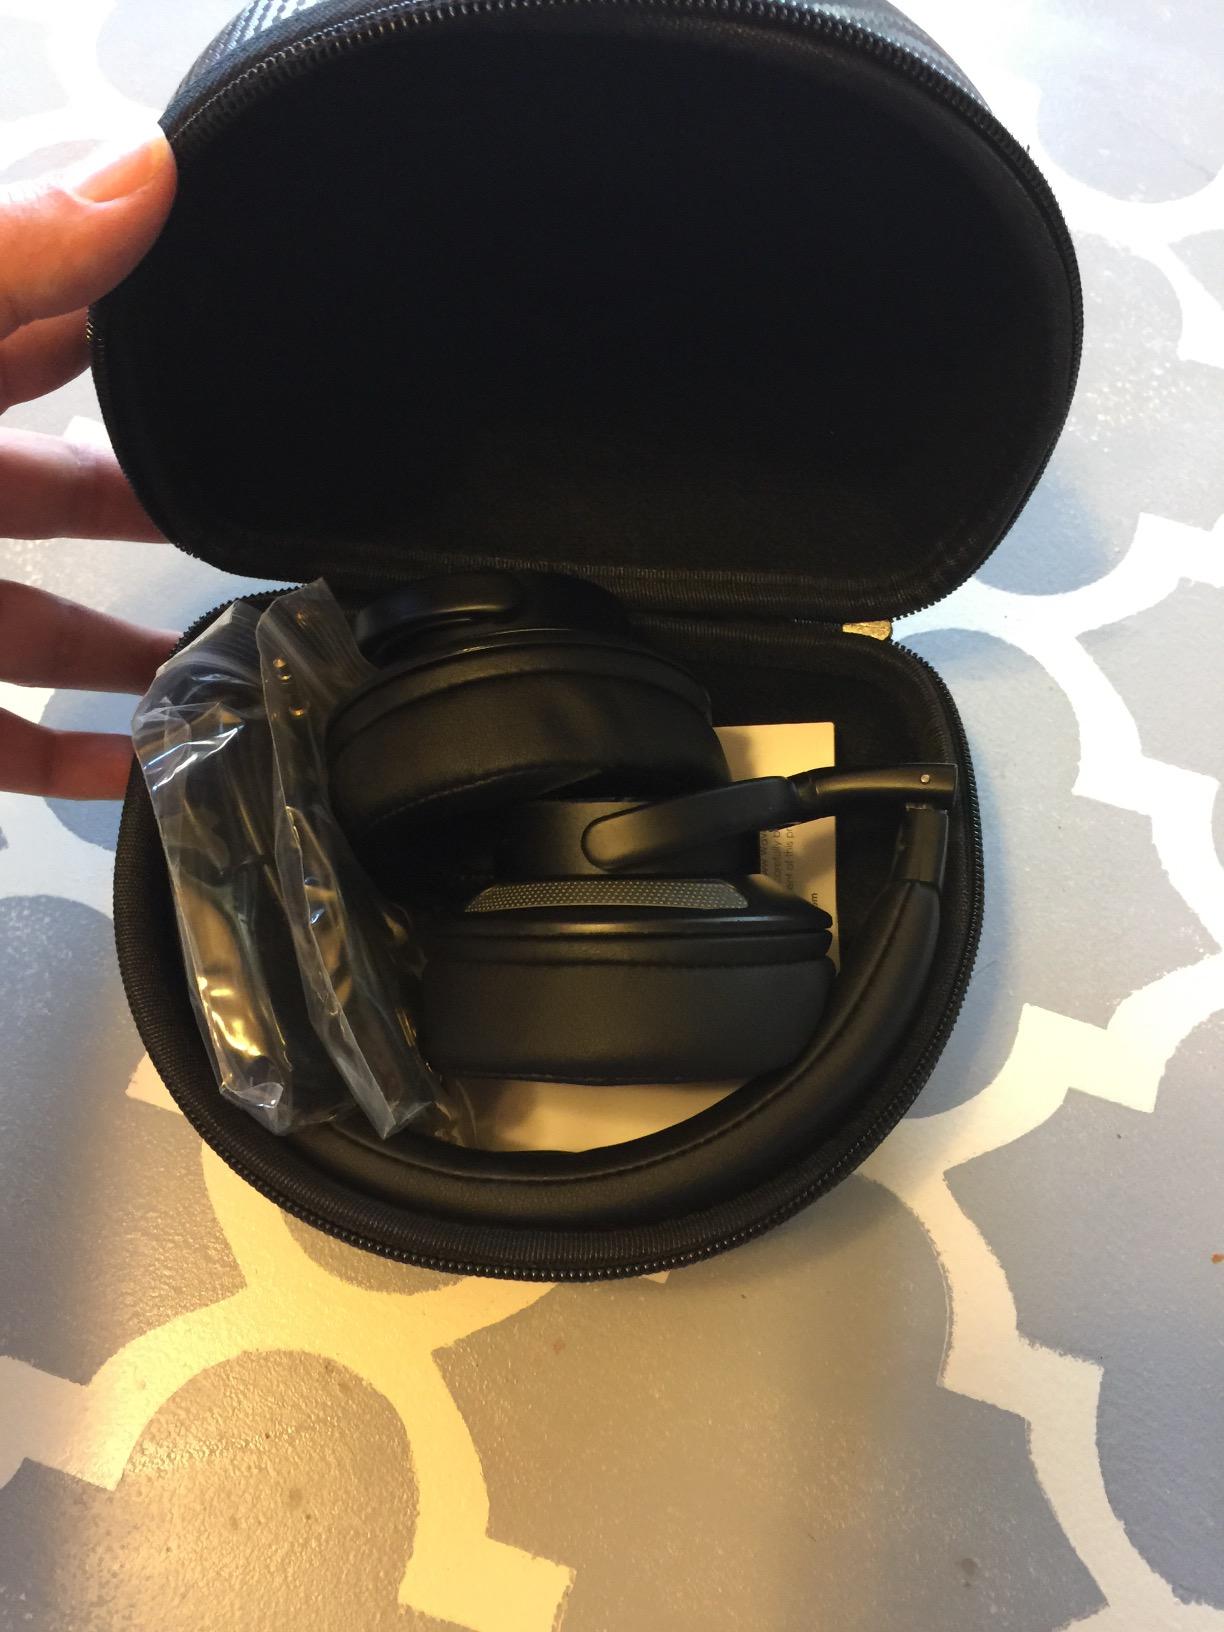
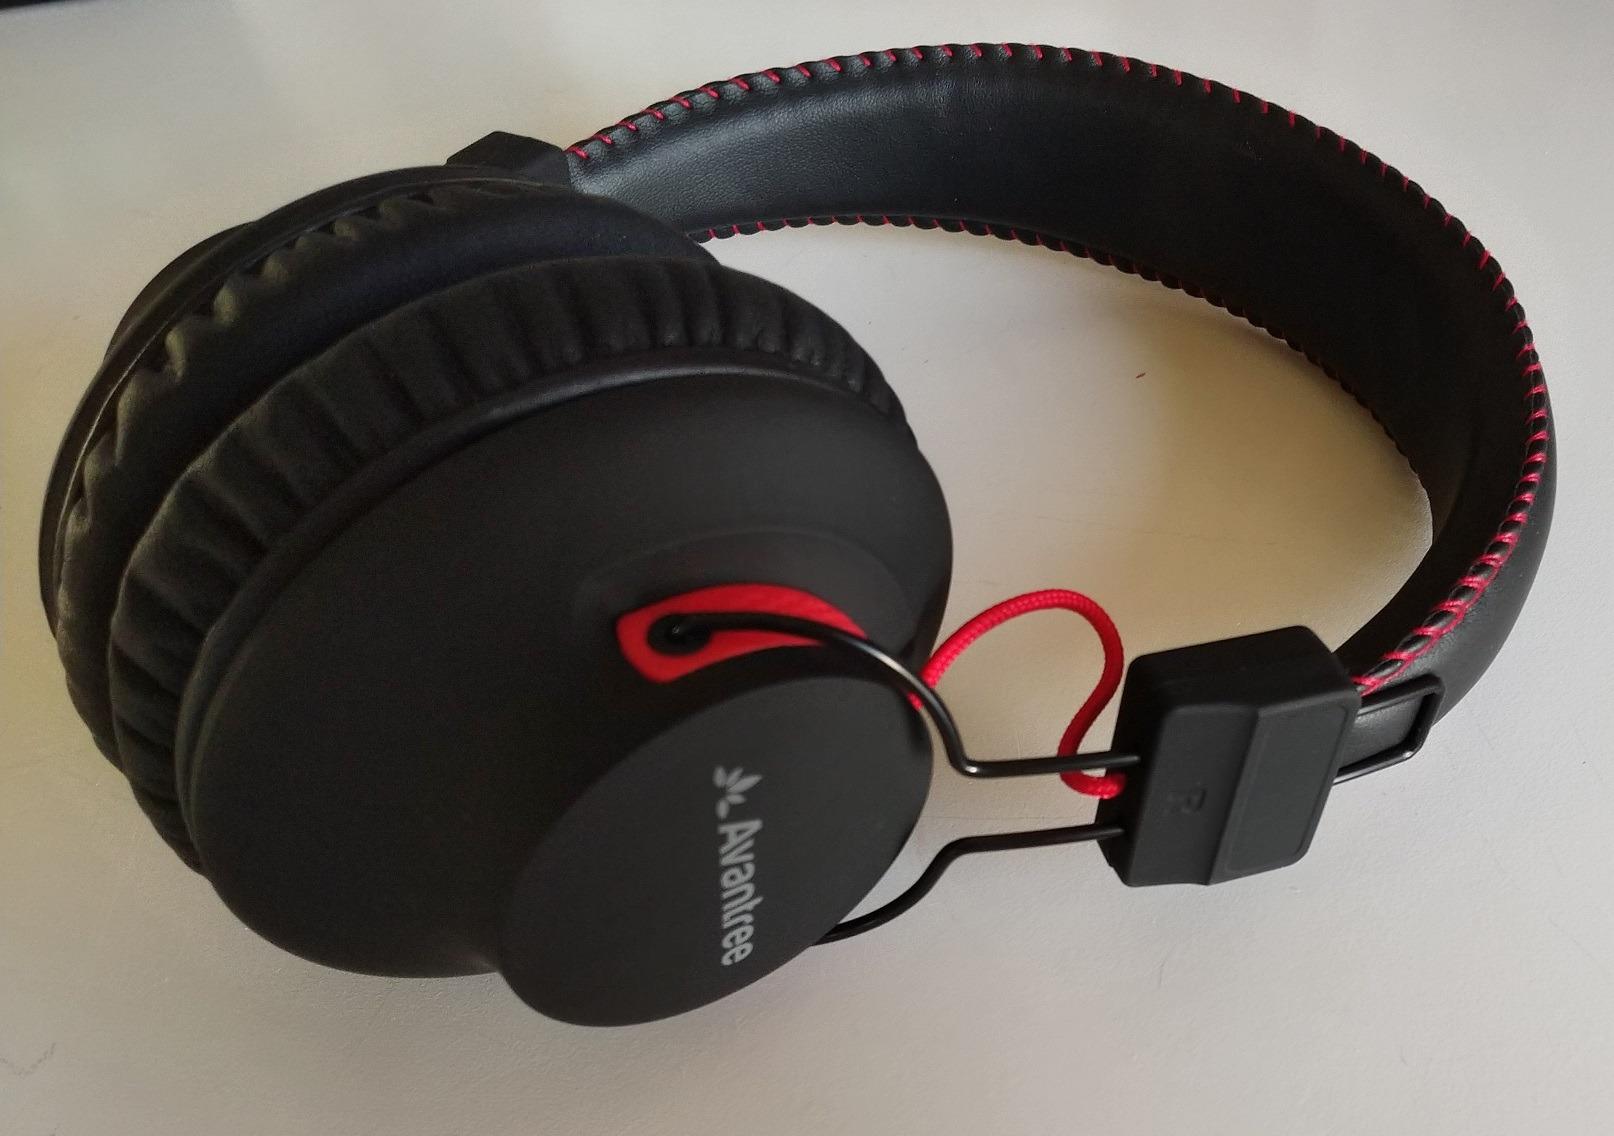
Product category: headphones
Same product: no